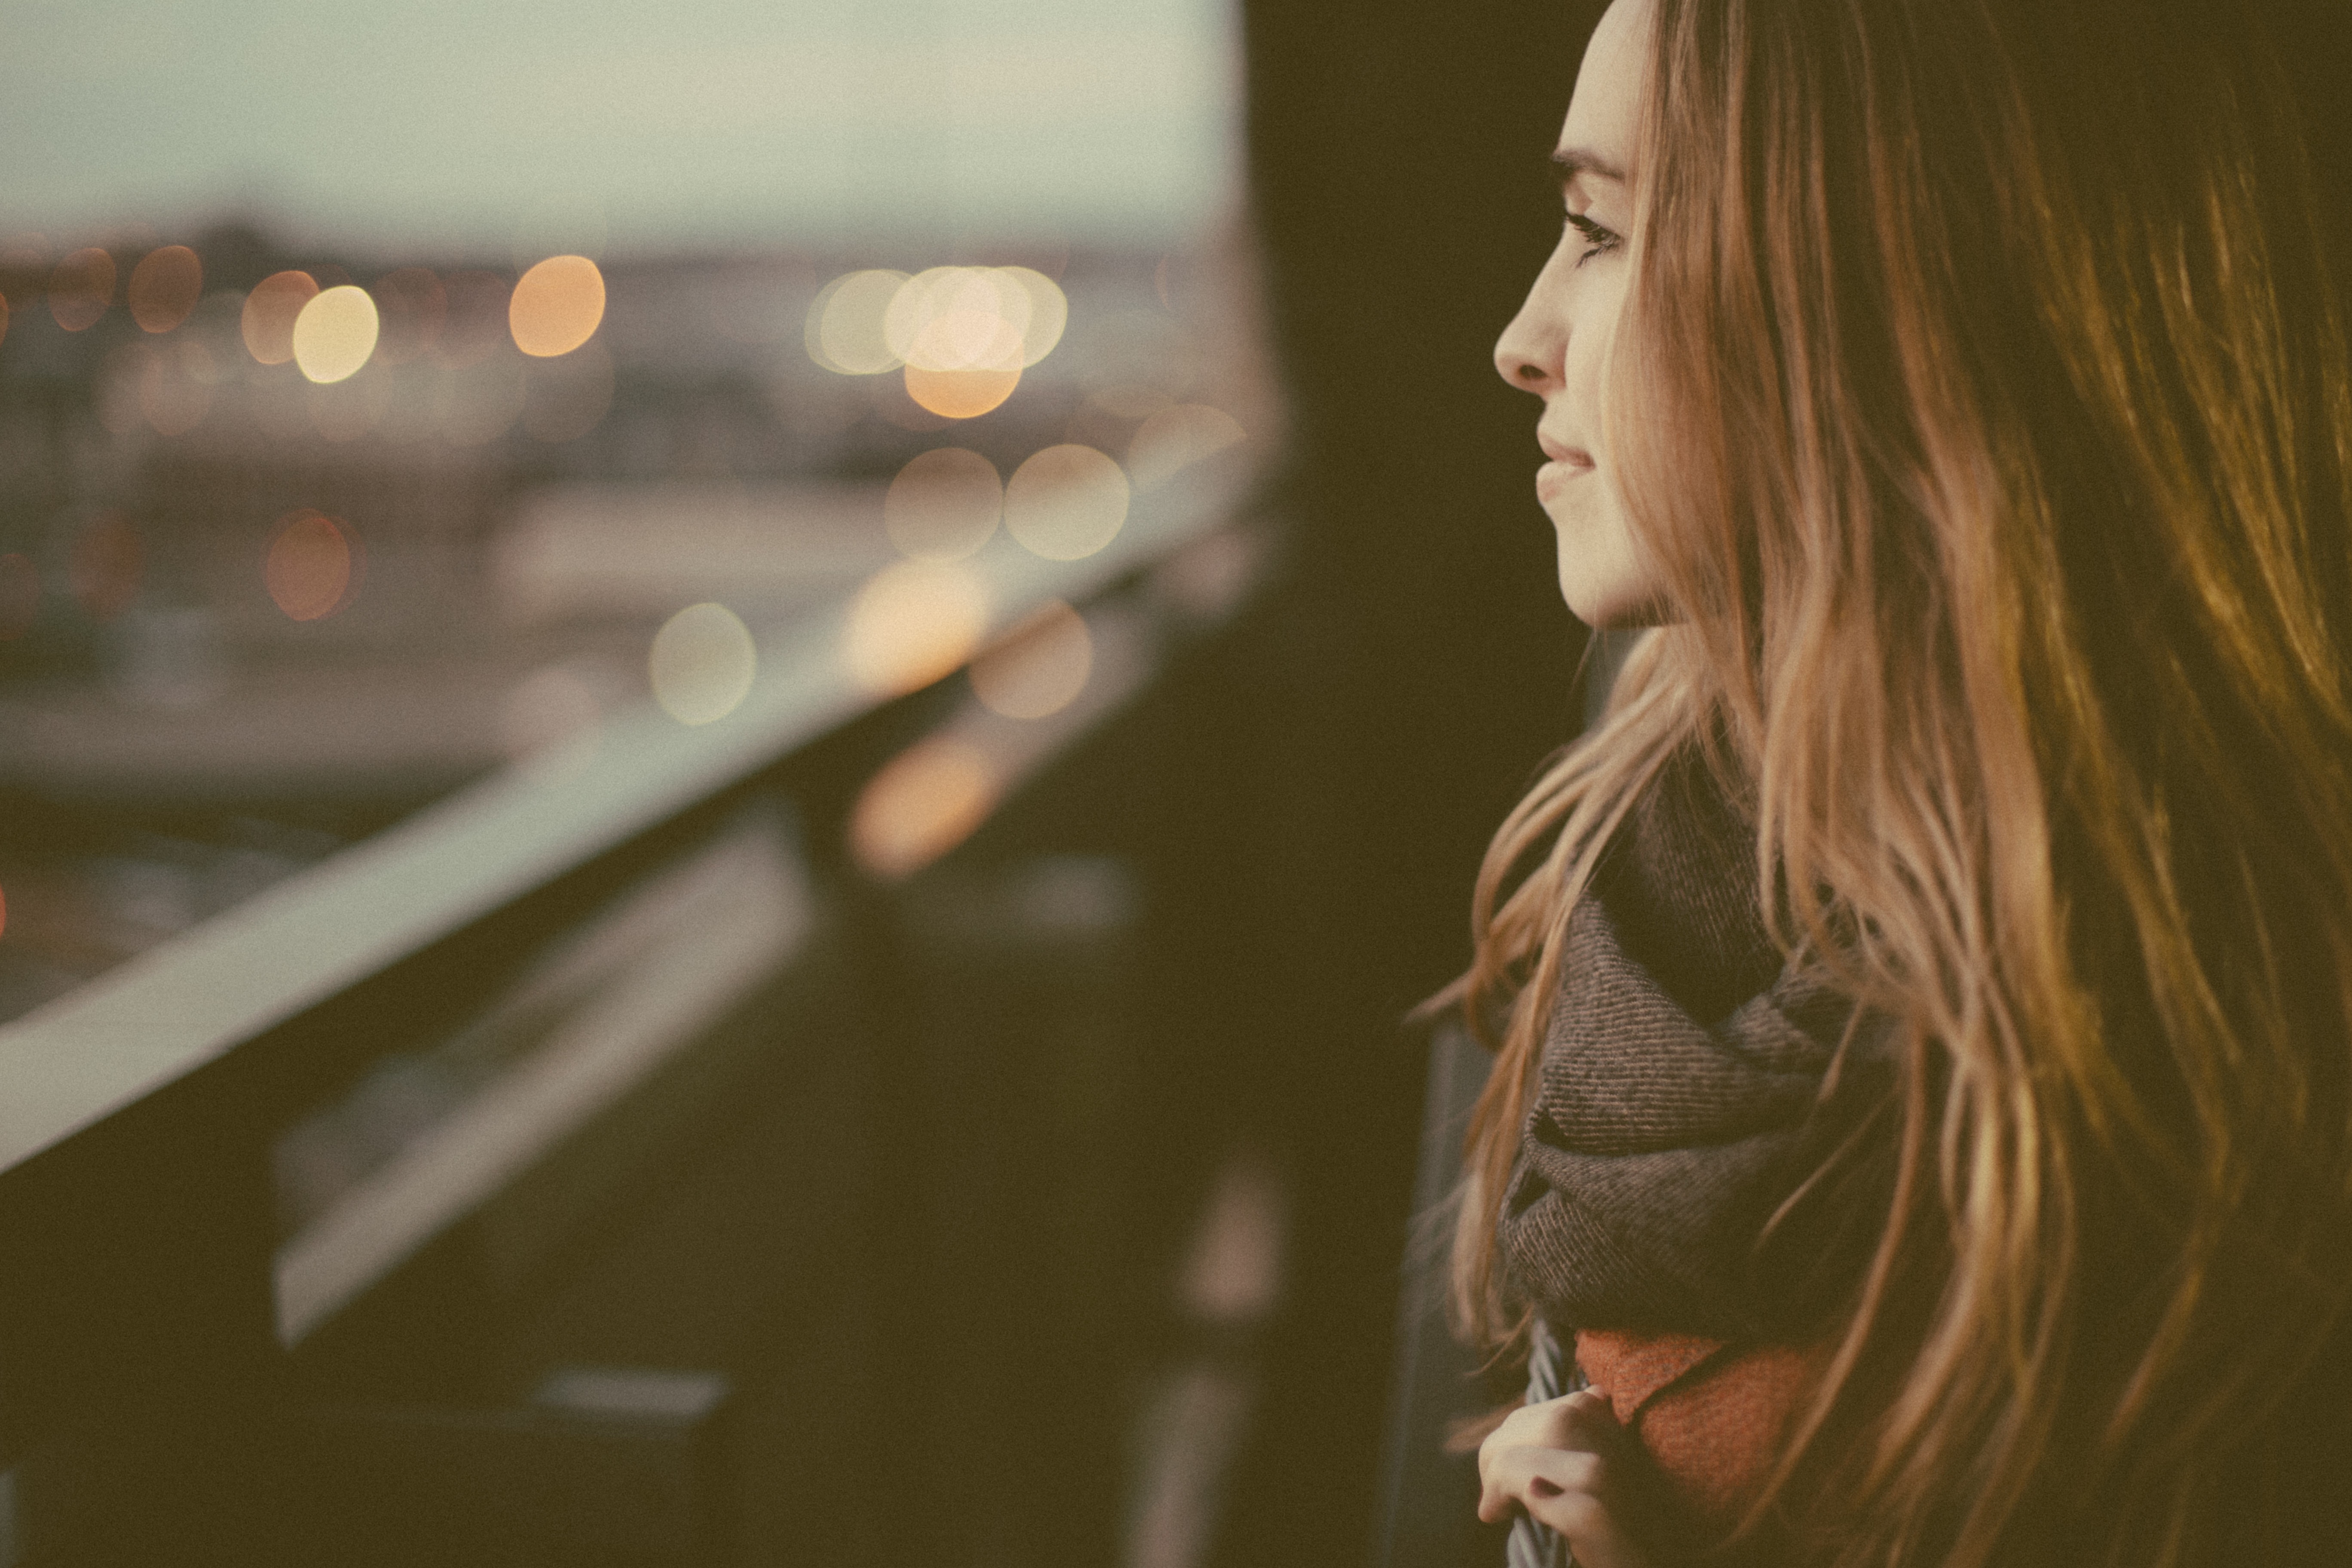
person, light, girl, woman, female, portrait, color, darkness, blonde, smiling, blond, pretty, emotion, screenshot, interaction